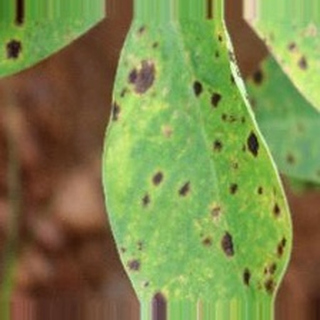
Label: groundnut_late_leaf_spot